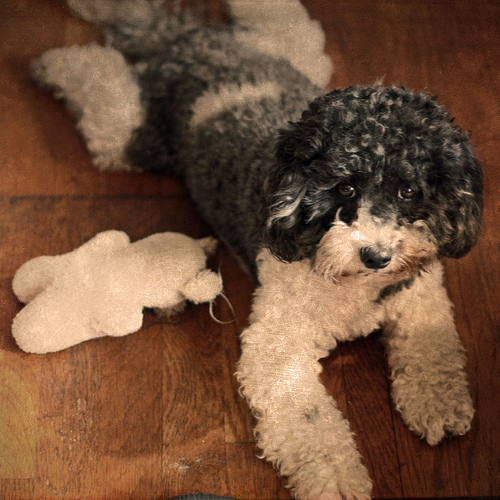
Breed: havanese